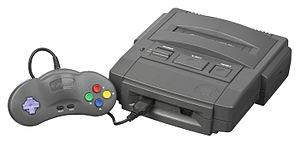
La Super A'Can est une console de jeux vidéo sortie en 1995 exclusivement à Taïwan. Elle a été conçue par la société Dunhuang Technology.